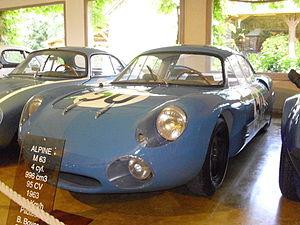
Alpine est un constructeur automobile français, propriété du groupe Renault.
L'Alpine M63 est la première voiture de course d´Alpine développée en 1962 pour les courses de voiture de sport.